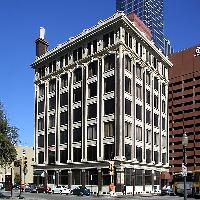
Weather: sun or clear